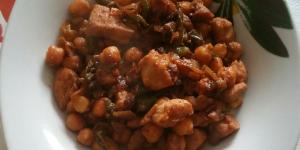
salteado de garbanzos